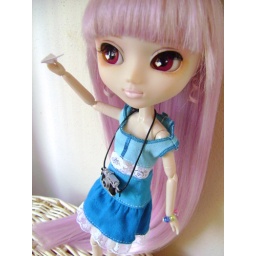
Shizuka playing with a paper aeroplane folded by pehchen! ^_^